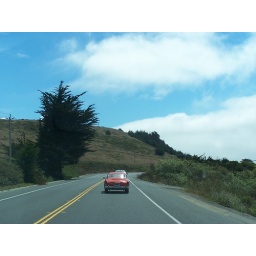
Cruised behind this car for a while on US 1 heading from our house in Pacifica to Santa Cruz